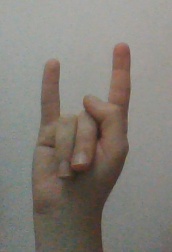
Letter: la